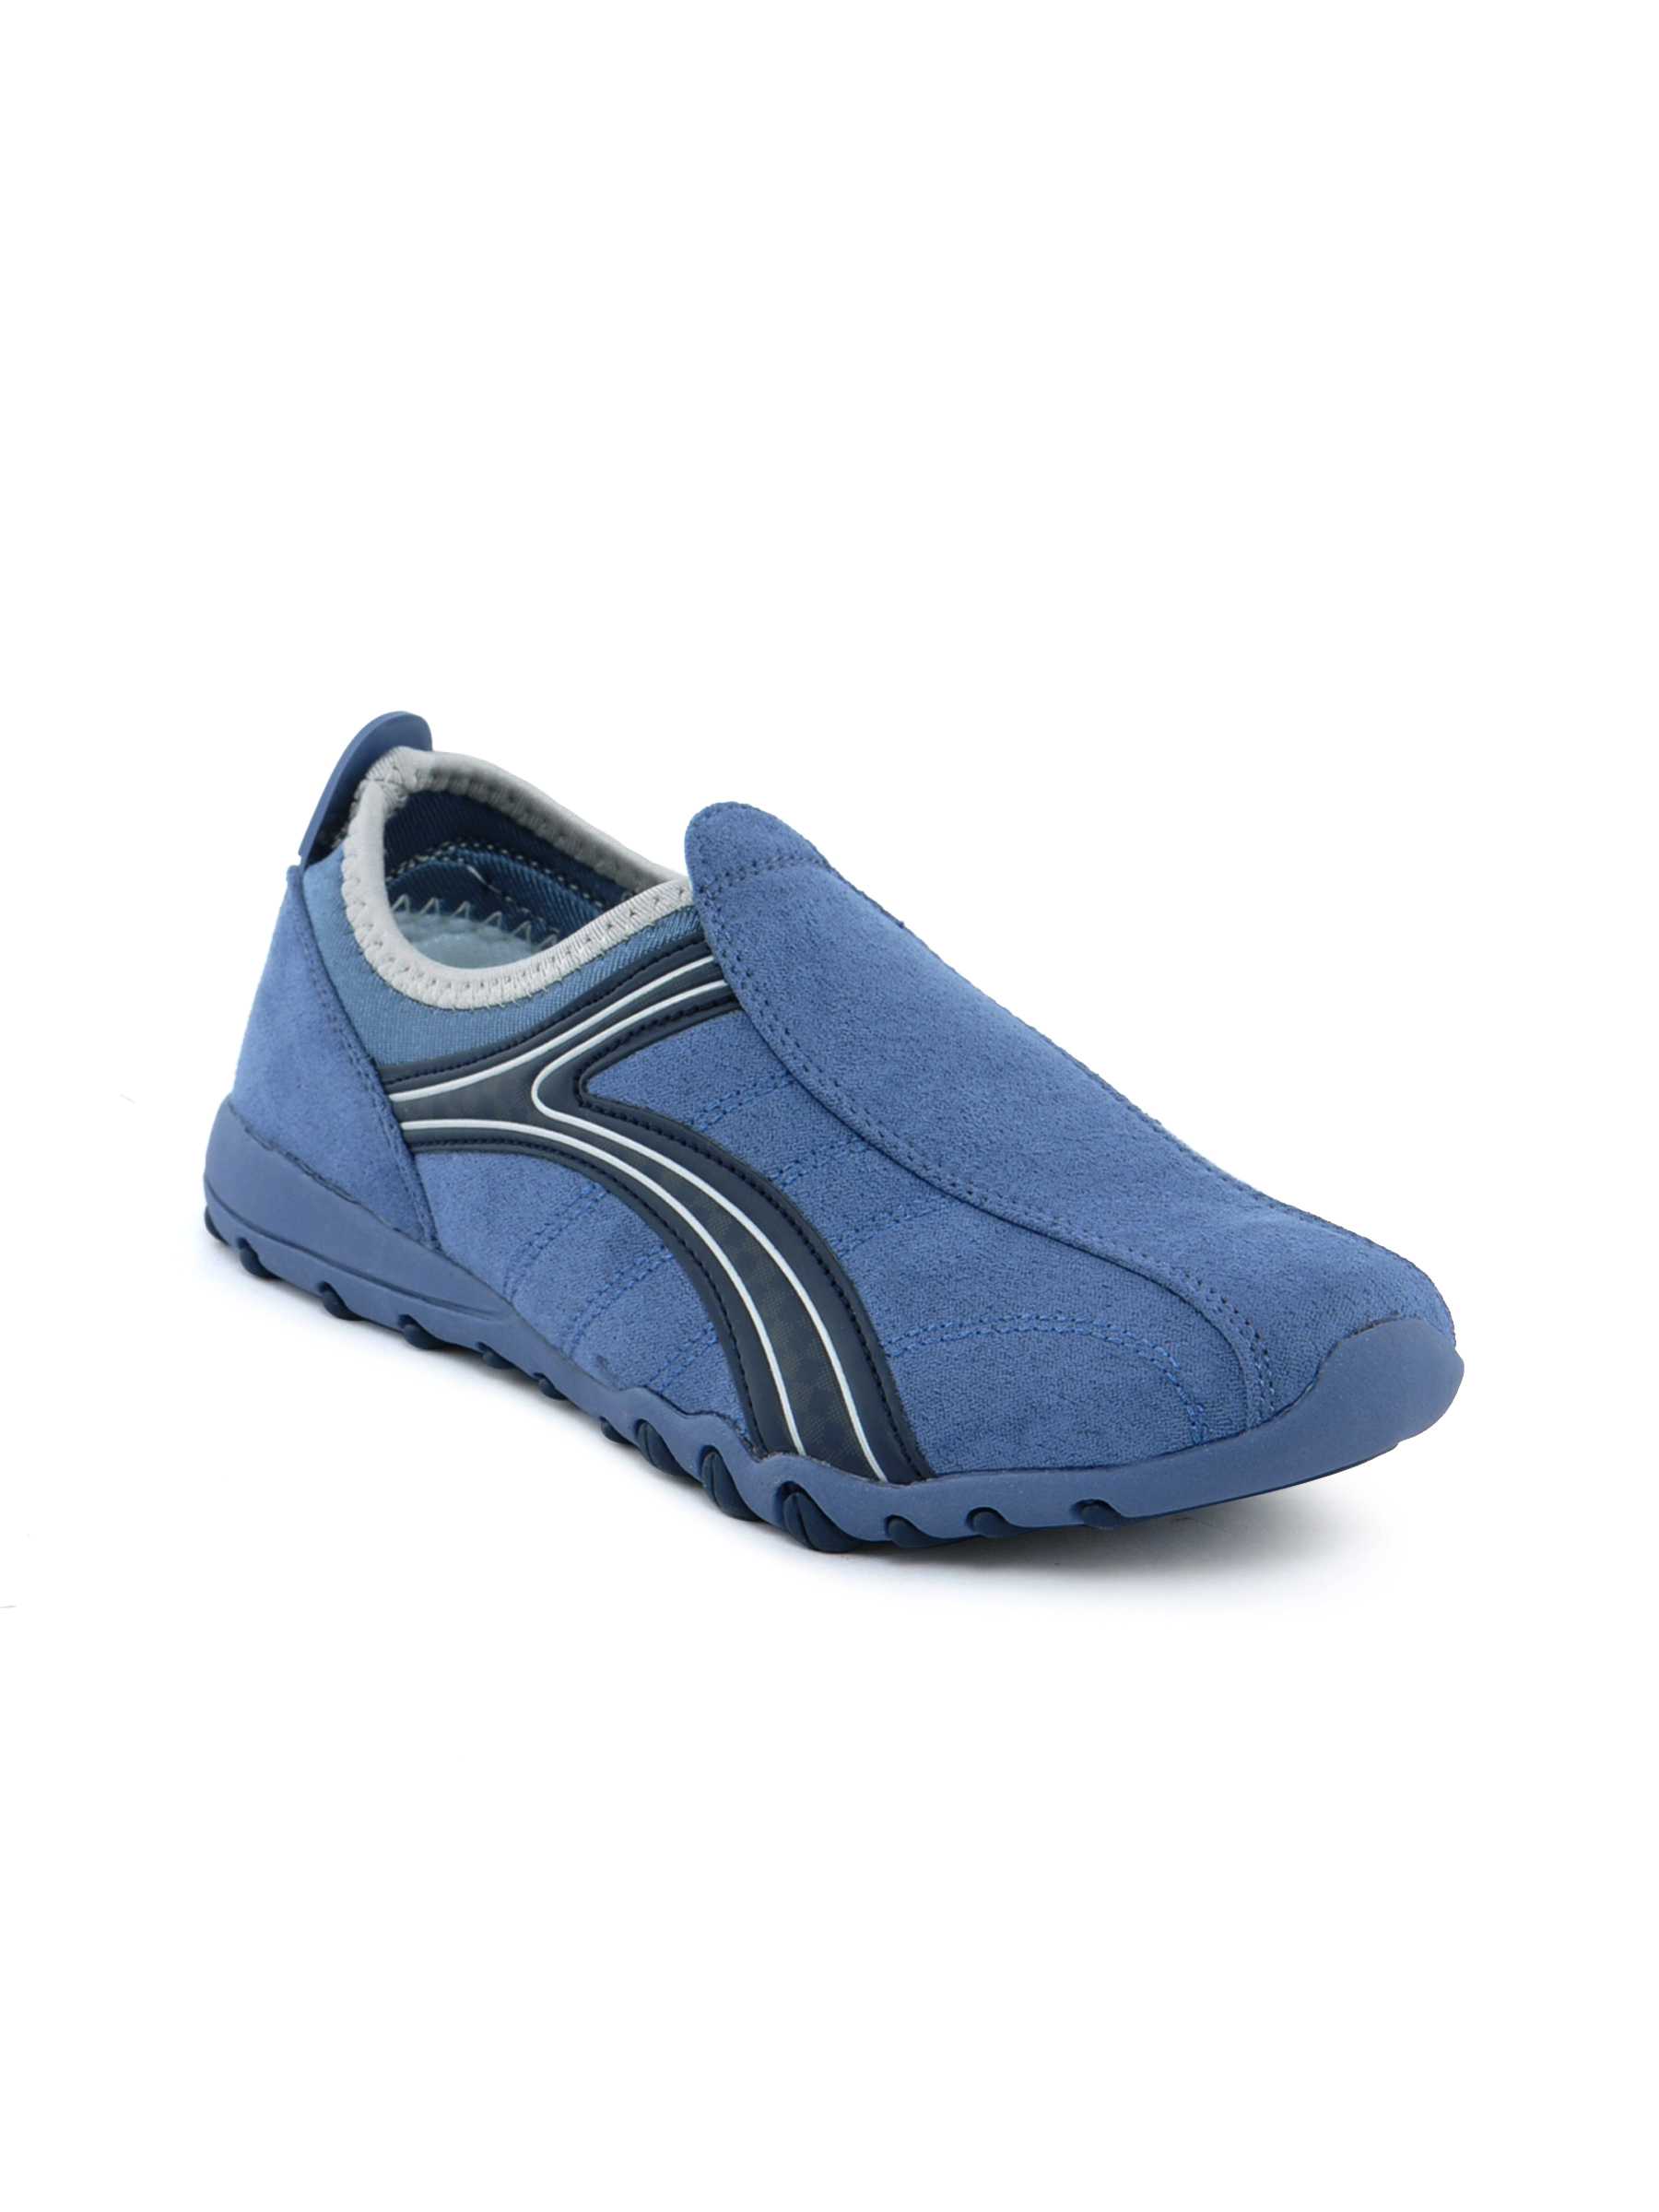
Catwalk Women Closed Blue Casual Shoe
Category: Footwear / Shoes / Casual Shoes
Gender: Women
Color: Blue
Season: Winter 2015
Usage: Casual